South West England

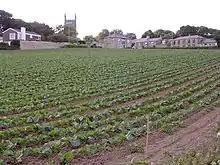
Vegetable crop south of Ludgvan

At the 2021 census, the population of the South West region was 5,701,186